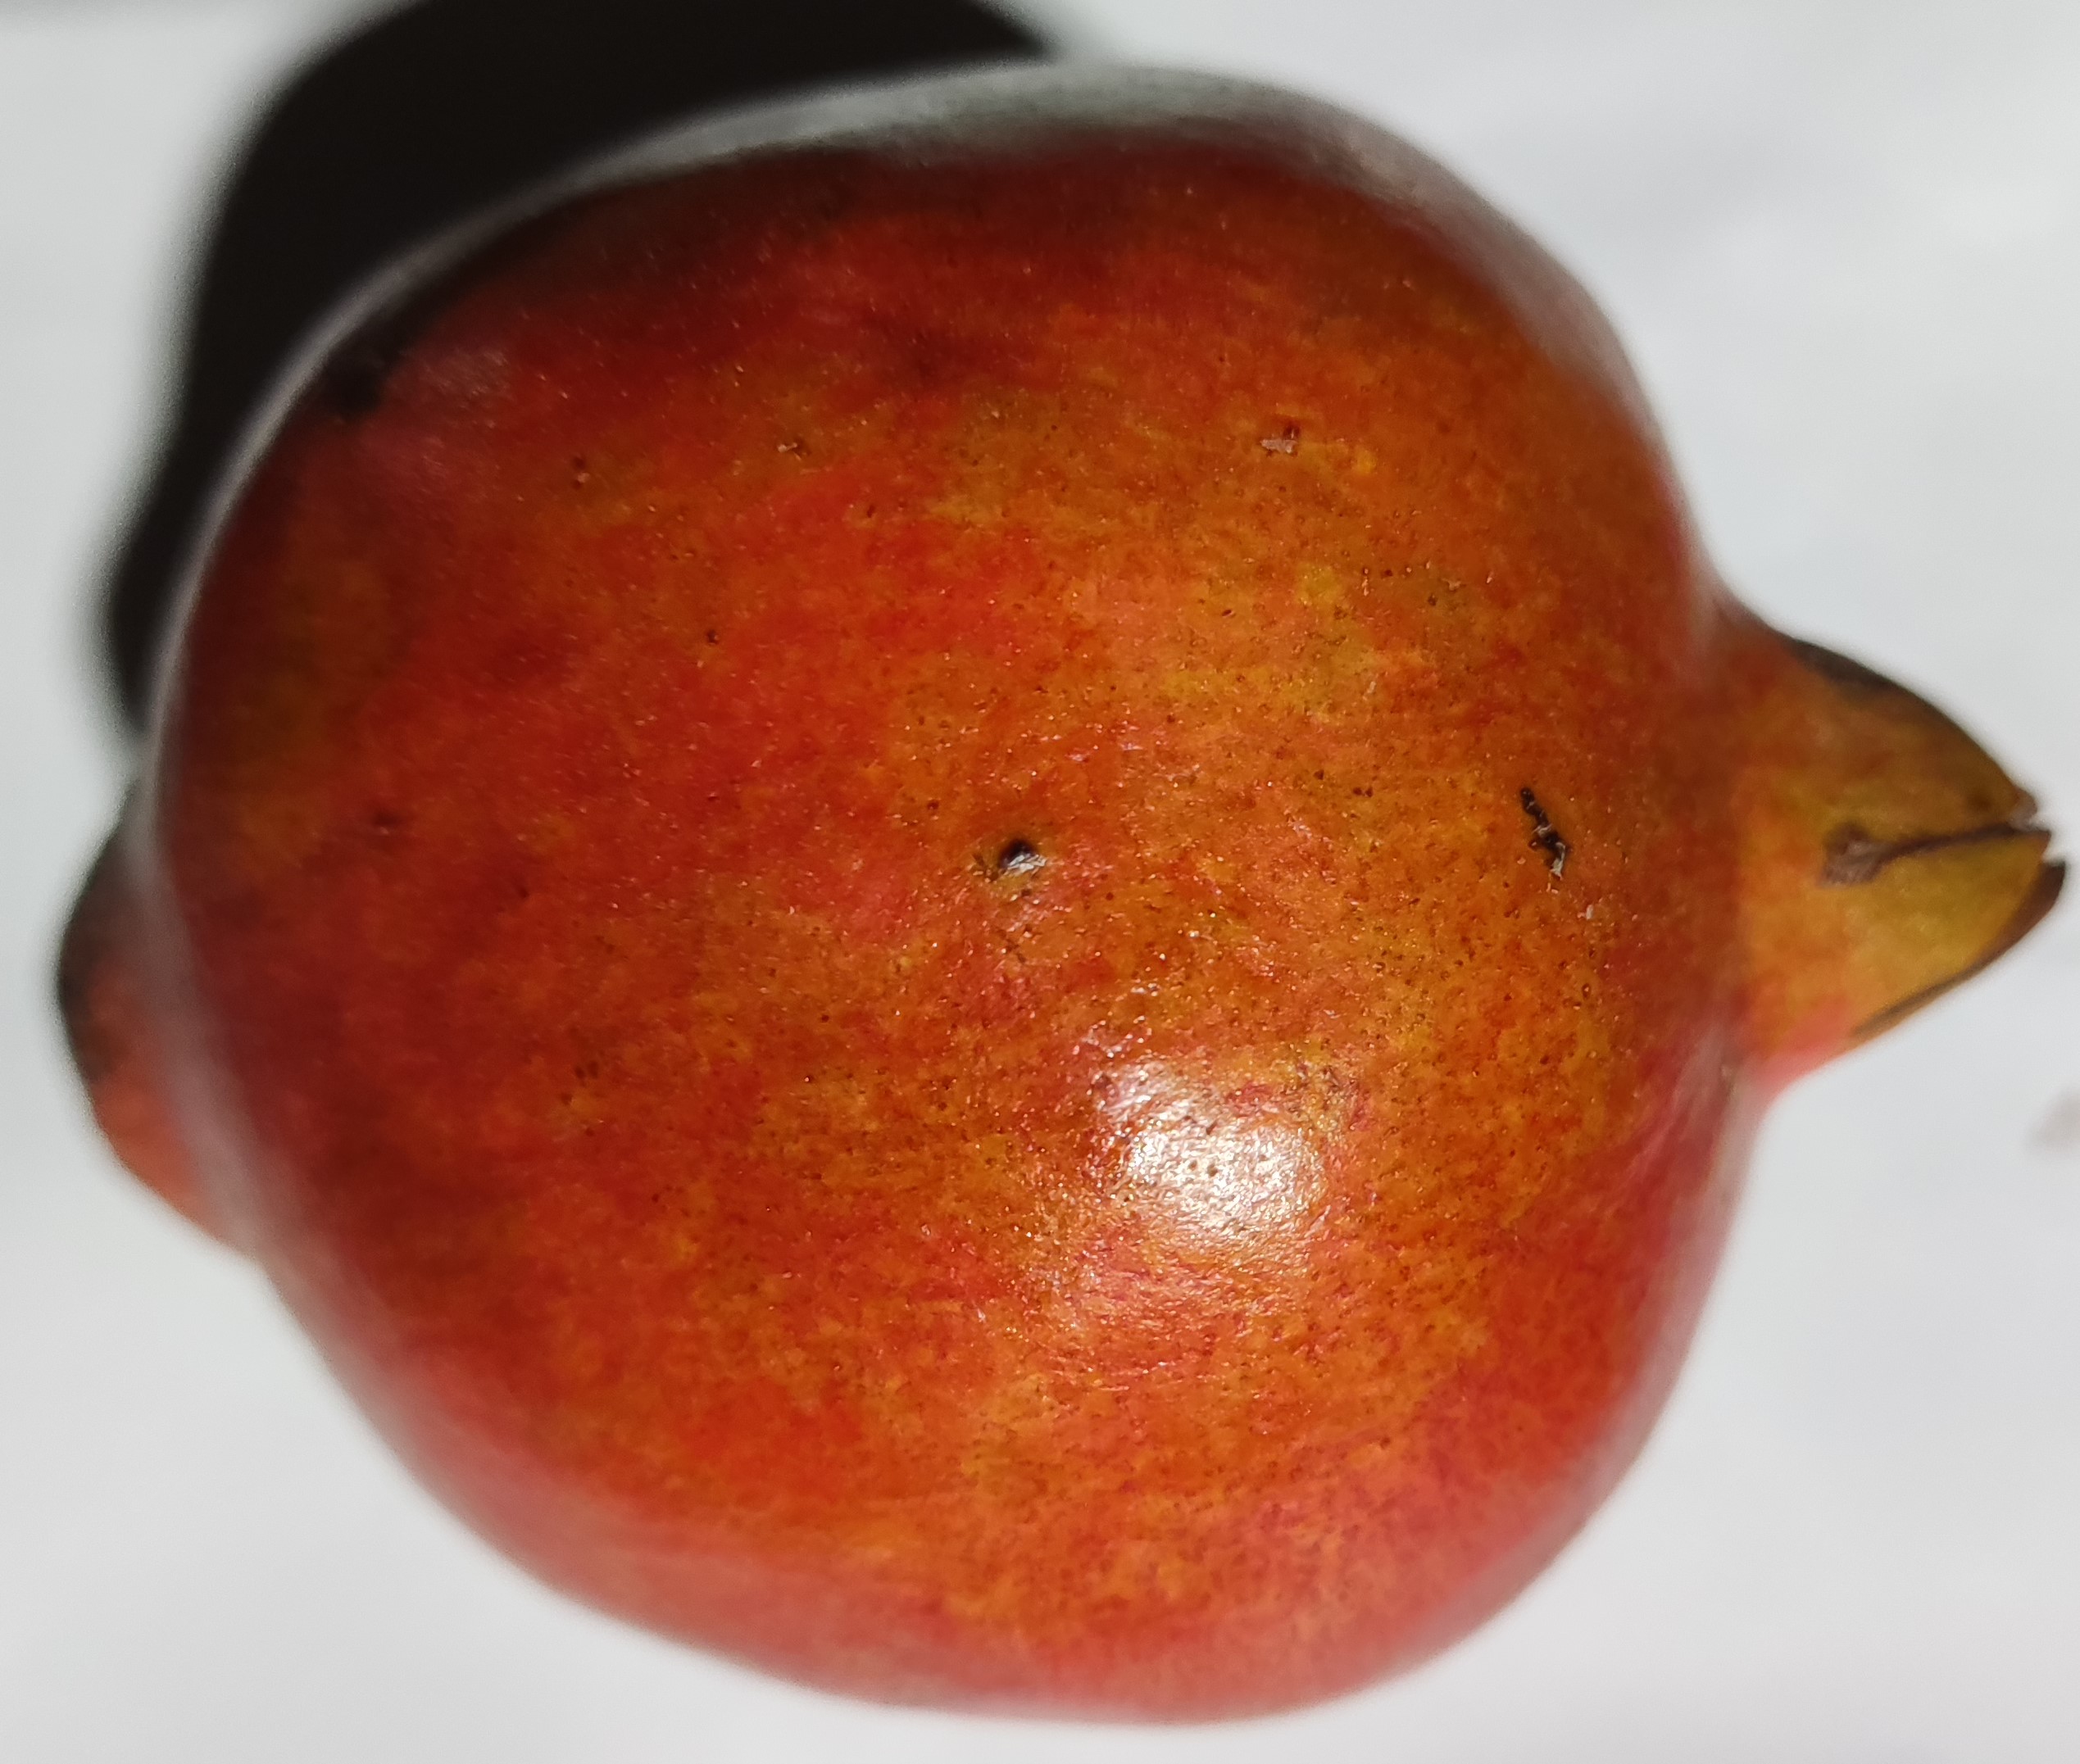
Fruit: pomegranate
Condition: fresh